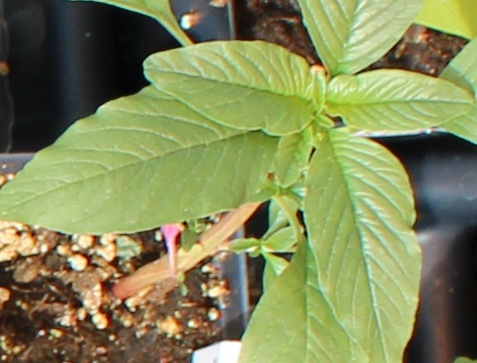
Label: Waterhemp